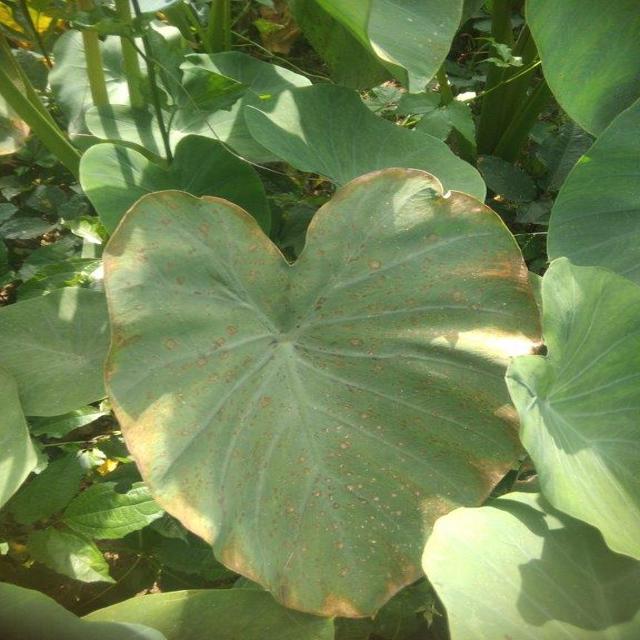
Label: Mid_Blight